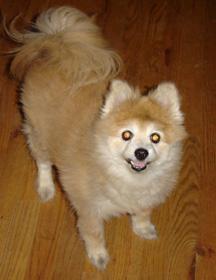
Breed: pomeranian